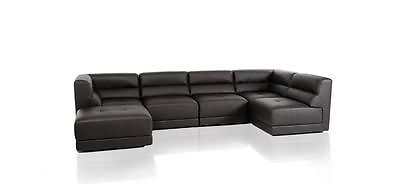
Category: sofa